Daneil Cyrus

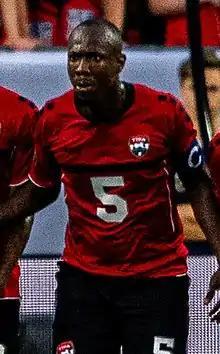
Cyrus with Trinidad and Tobago at the 2019 CONCACAF Gold Cup

Daneil Nicholas Cyrus (born 15 December 1990) is a Trinidadian professional footballer who plays as a defender for the Trinidad and Tobago national team.